P. S. Veerappa

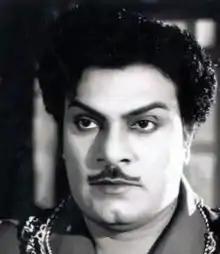

P. S. Veerappa (10 September 191111 September 1998) was an Indian actor and a producer of Tamil cinema.